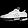
Label: Sneaker